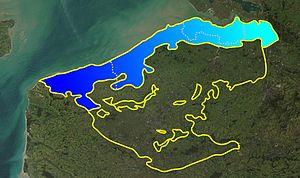
Plaine maritime flamande, Plaine littorale flamande, plaine de Flandre maritime, Flandre maritime, Plaine de l'Escaut
La « Flandre » ou les « Flandres » est un toponyme à la source de confusions et de débats dû à ses multiples usages pour définir au fil du temps des zones géographiquement, politiquement, historiquement, linguistiquement et ethniquement différentes. Les occupants successifs de ce territoire ont nommé de la même manière des entités diverses et des formes différentes d'une unique entité, ce qui entraîne des divergences de perception aussi bien pour ses habitants que pour les étrangers.